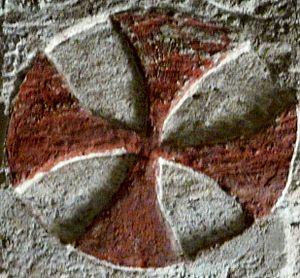
Croix de consécration dans l'église Saint-Vaast, Villac, Dordogne, France. (Cropped version)